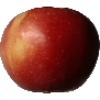
Label: Apple Braeburn 1